Lingnan Confucianism

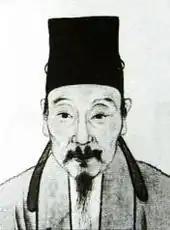
The portrait of Zam Yoek-sui.

Gum-cyun school (Jyutping: Gam1 cyun4 hok6 paai3; Traditional Chinese: 甘泉學派) was founded by Zam Yoek-sui, a Cantonese philosophy from 15th century and disciple of Chan Bak-sa. Zam sought to link together the thoughts of Confucius, Mencius, and several other Confucian schools of thoughts. He advocated that morality and conscience lie in the "heart", and that moral development should rely on "self-restraint".